Oura Church

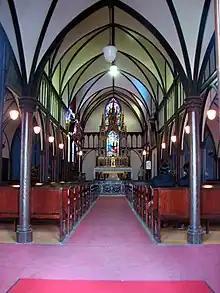
Inside of Ōura Church

The church was granted status as a minor basilica by the Holy See on April 26, 2016.